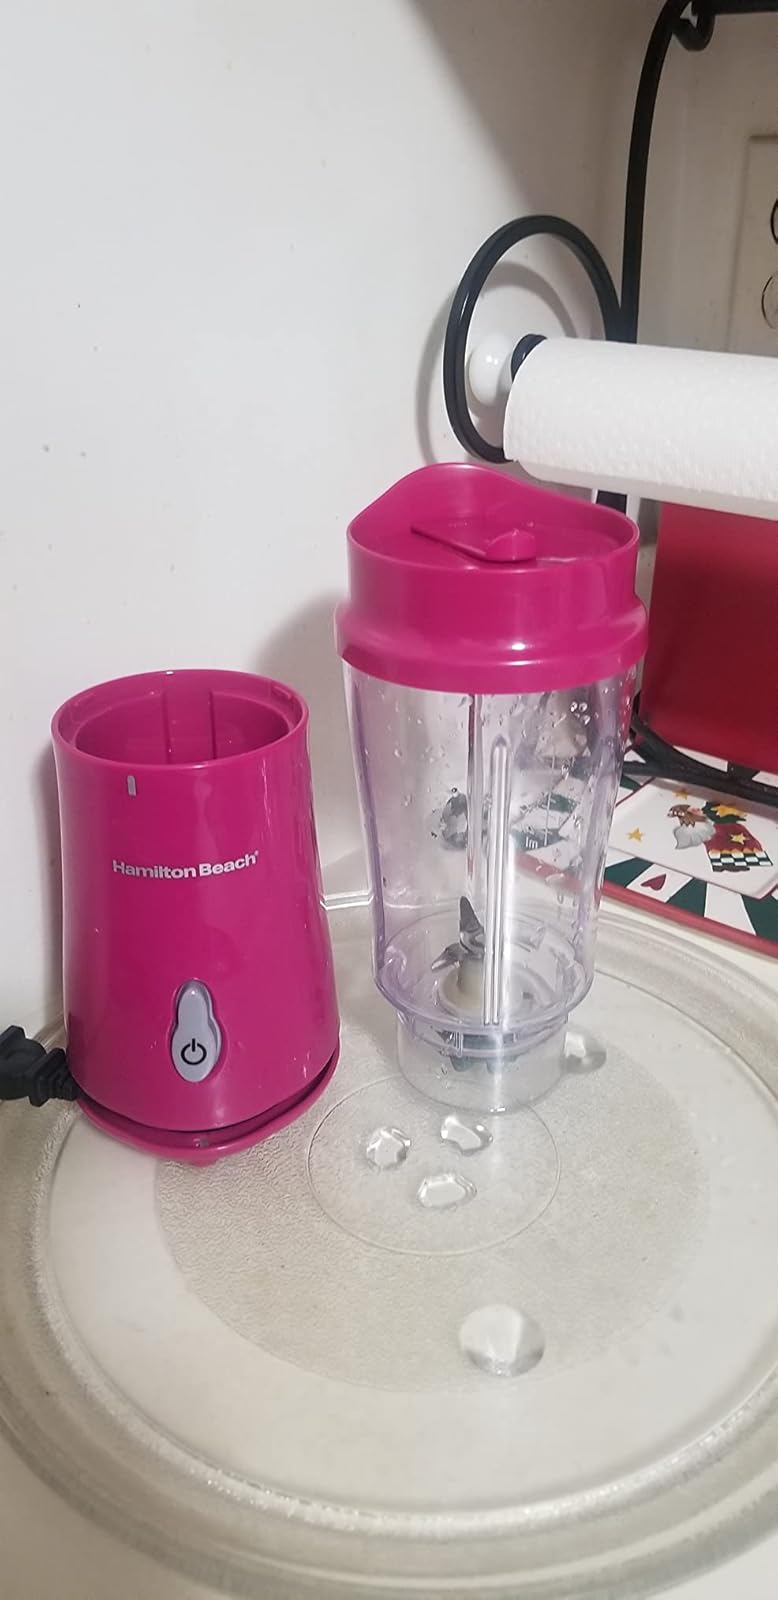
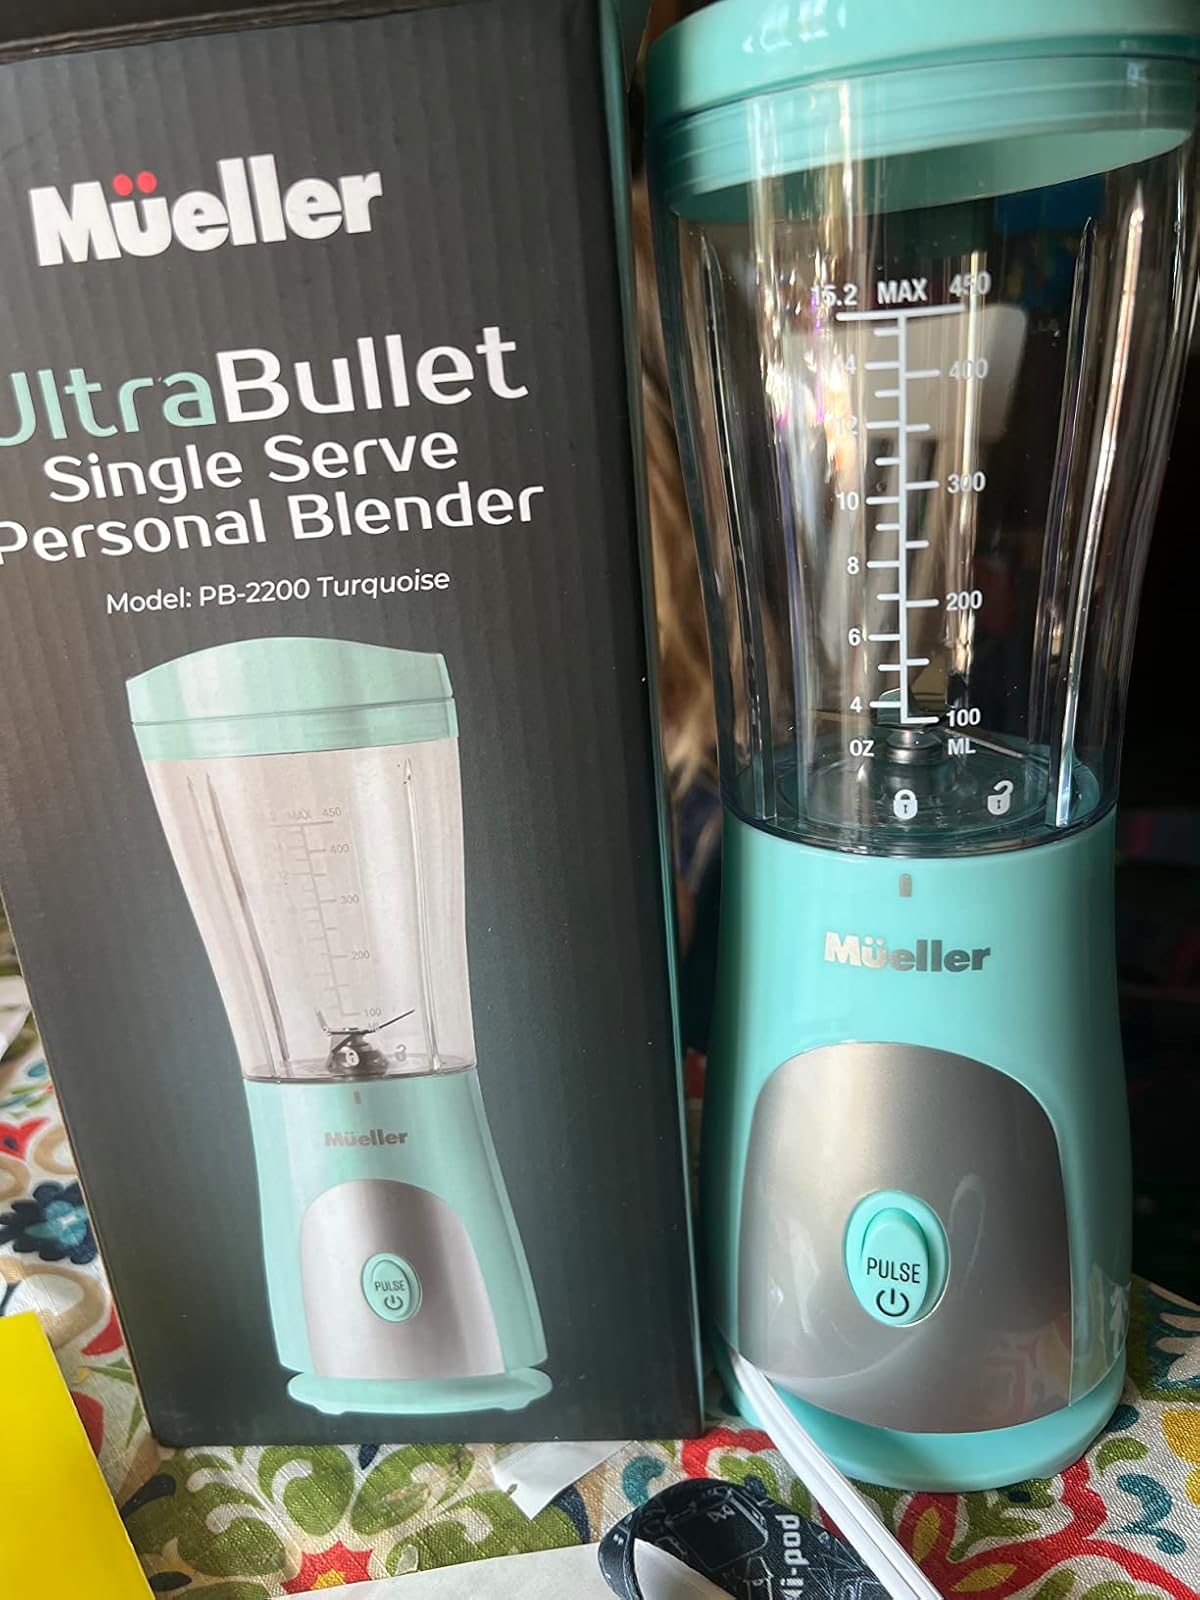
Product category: items_blender
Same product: no